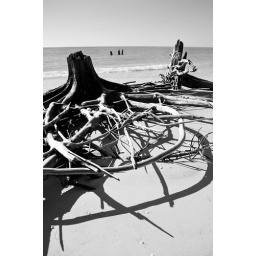
these tree stumps were washed up on the north beach at fort desoto in st. petersburg, fl.